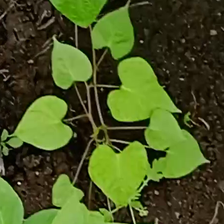
Weed species: Obscure_morning _glory(Ipomoea obscura)